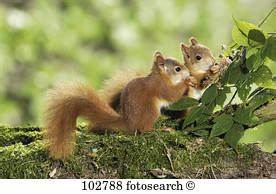
Label: scoiattolo